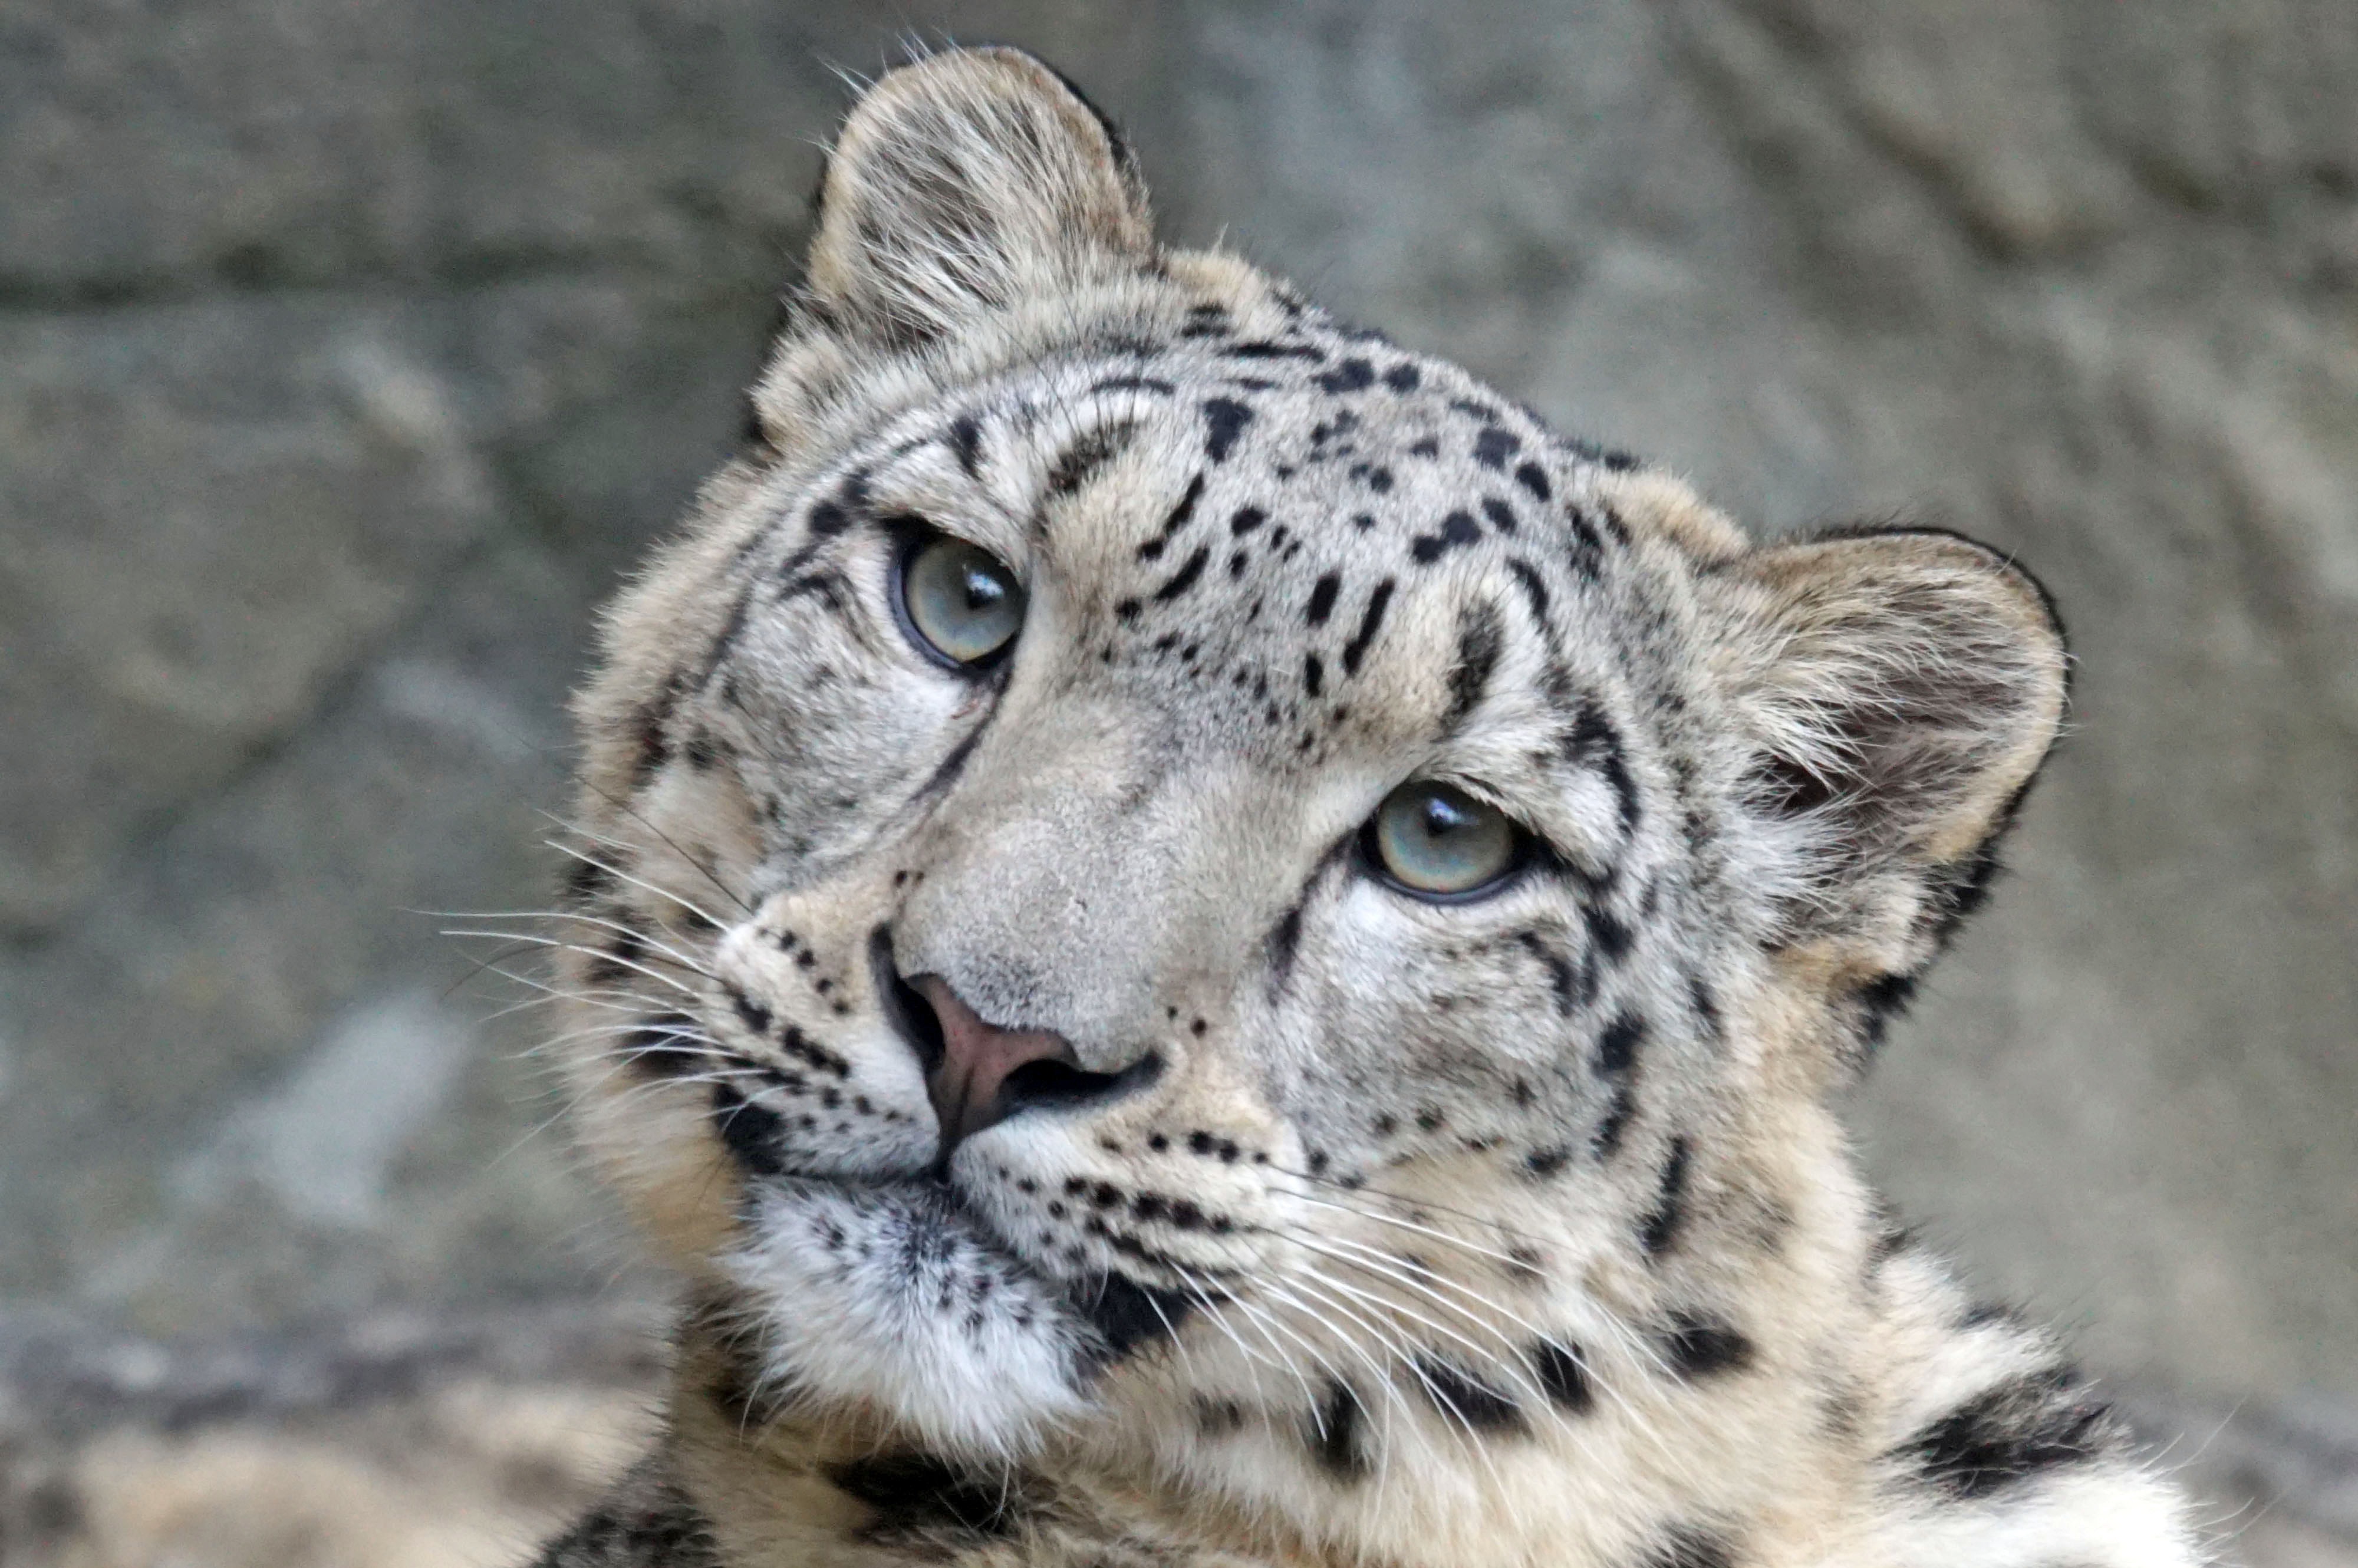
female, wildlife, zoo, portrait, cat, mammal, predator, fauna, leopard, whiskers, tiger, vertebrate, wildlife photography, noble, snow leopard, irbis, panthera uncia, carnivores, threatened, big cats, cat like mammal